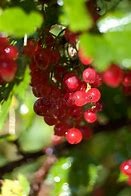
Label: redcurrant